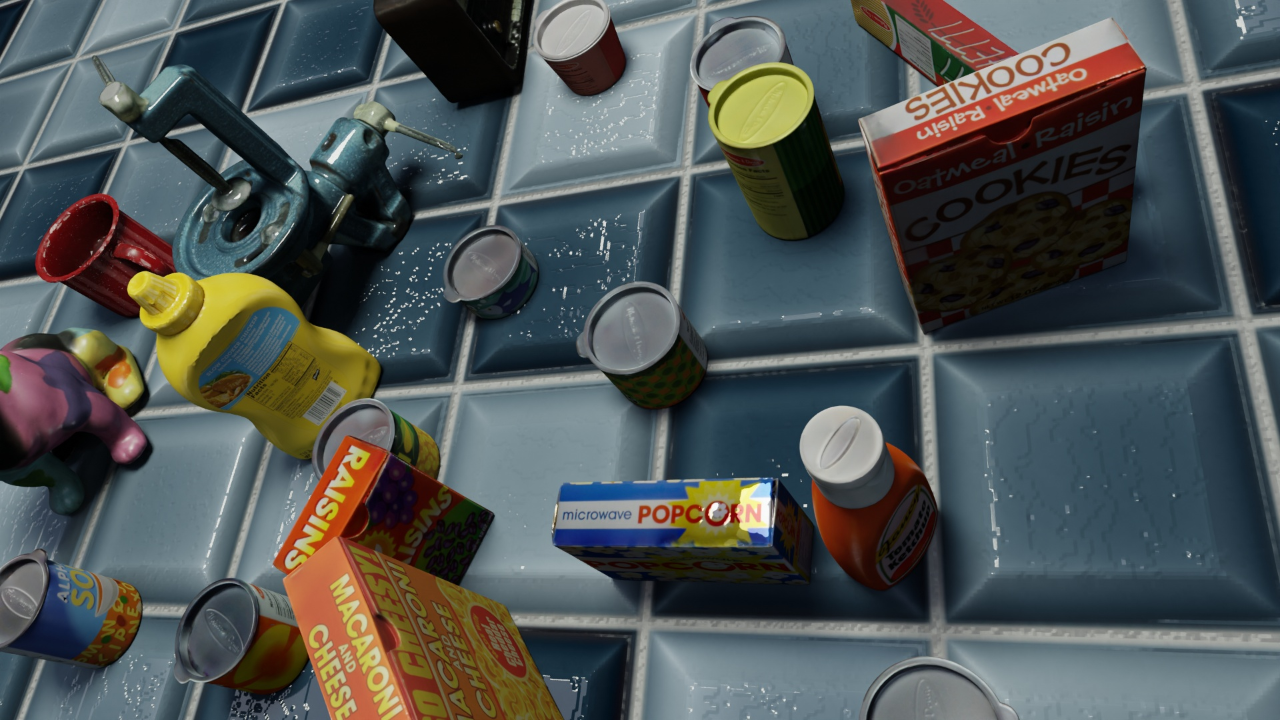
Question:
What are the five normalized (x, y) points between 0 and 1 in the image that outline the grasp plane for the can of tuna fish? Your answer should be as Grasp center: [], Left finger base: [], Right finger base: [], Left finger tip: [], Right finger tip: [].
Answer: Grasp center: [0.367188, 0.340278], Left finger base: [0.357031, 0.427778], Right finger base: [0.375781, 0.258333], Left finger tip: [0.386719, 0.469444], Right finger tip: [0.402344, 0.306944]